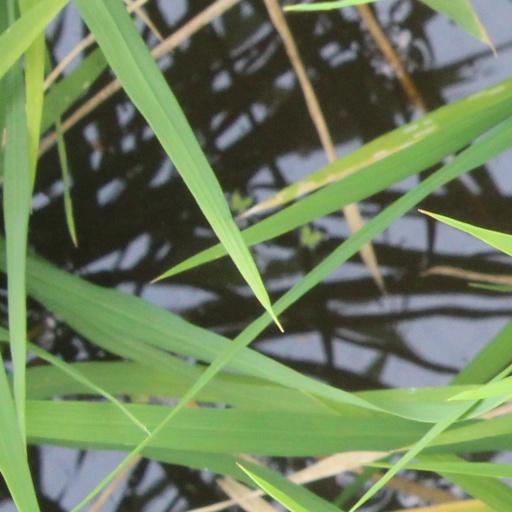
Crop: rice